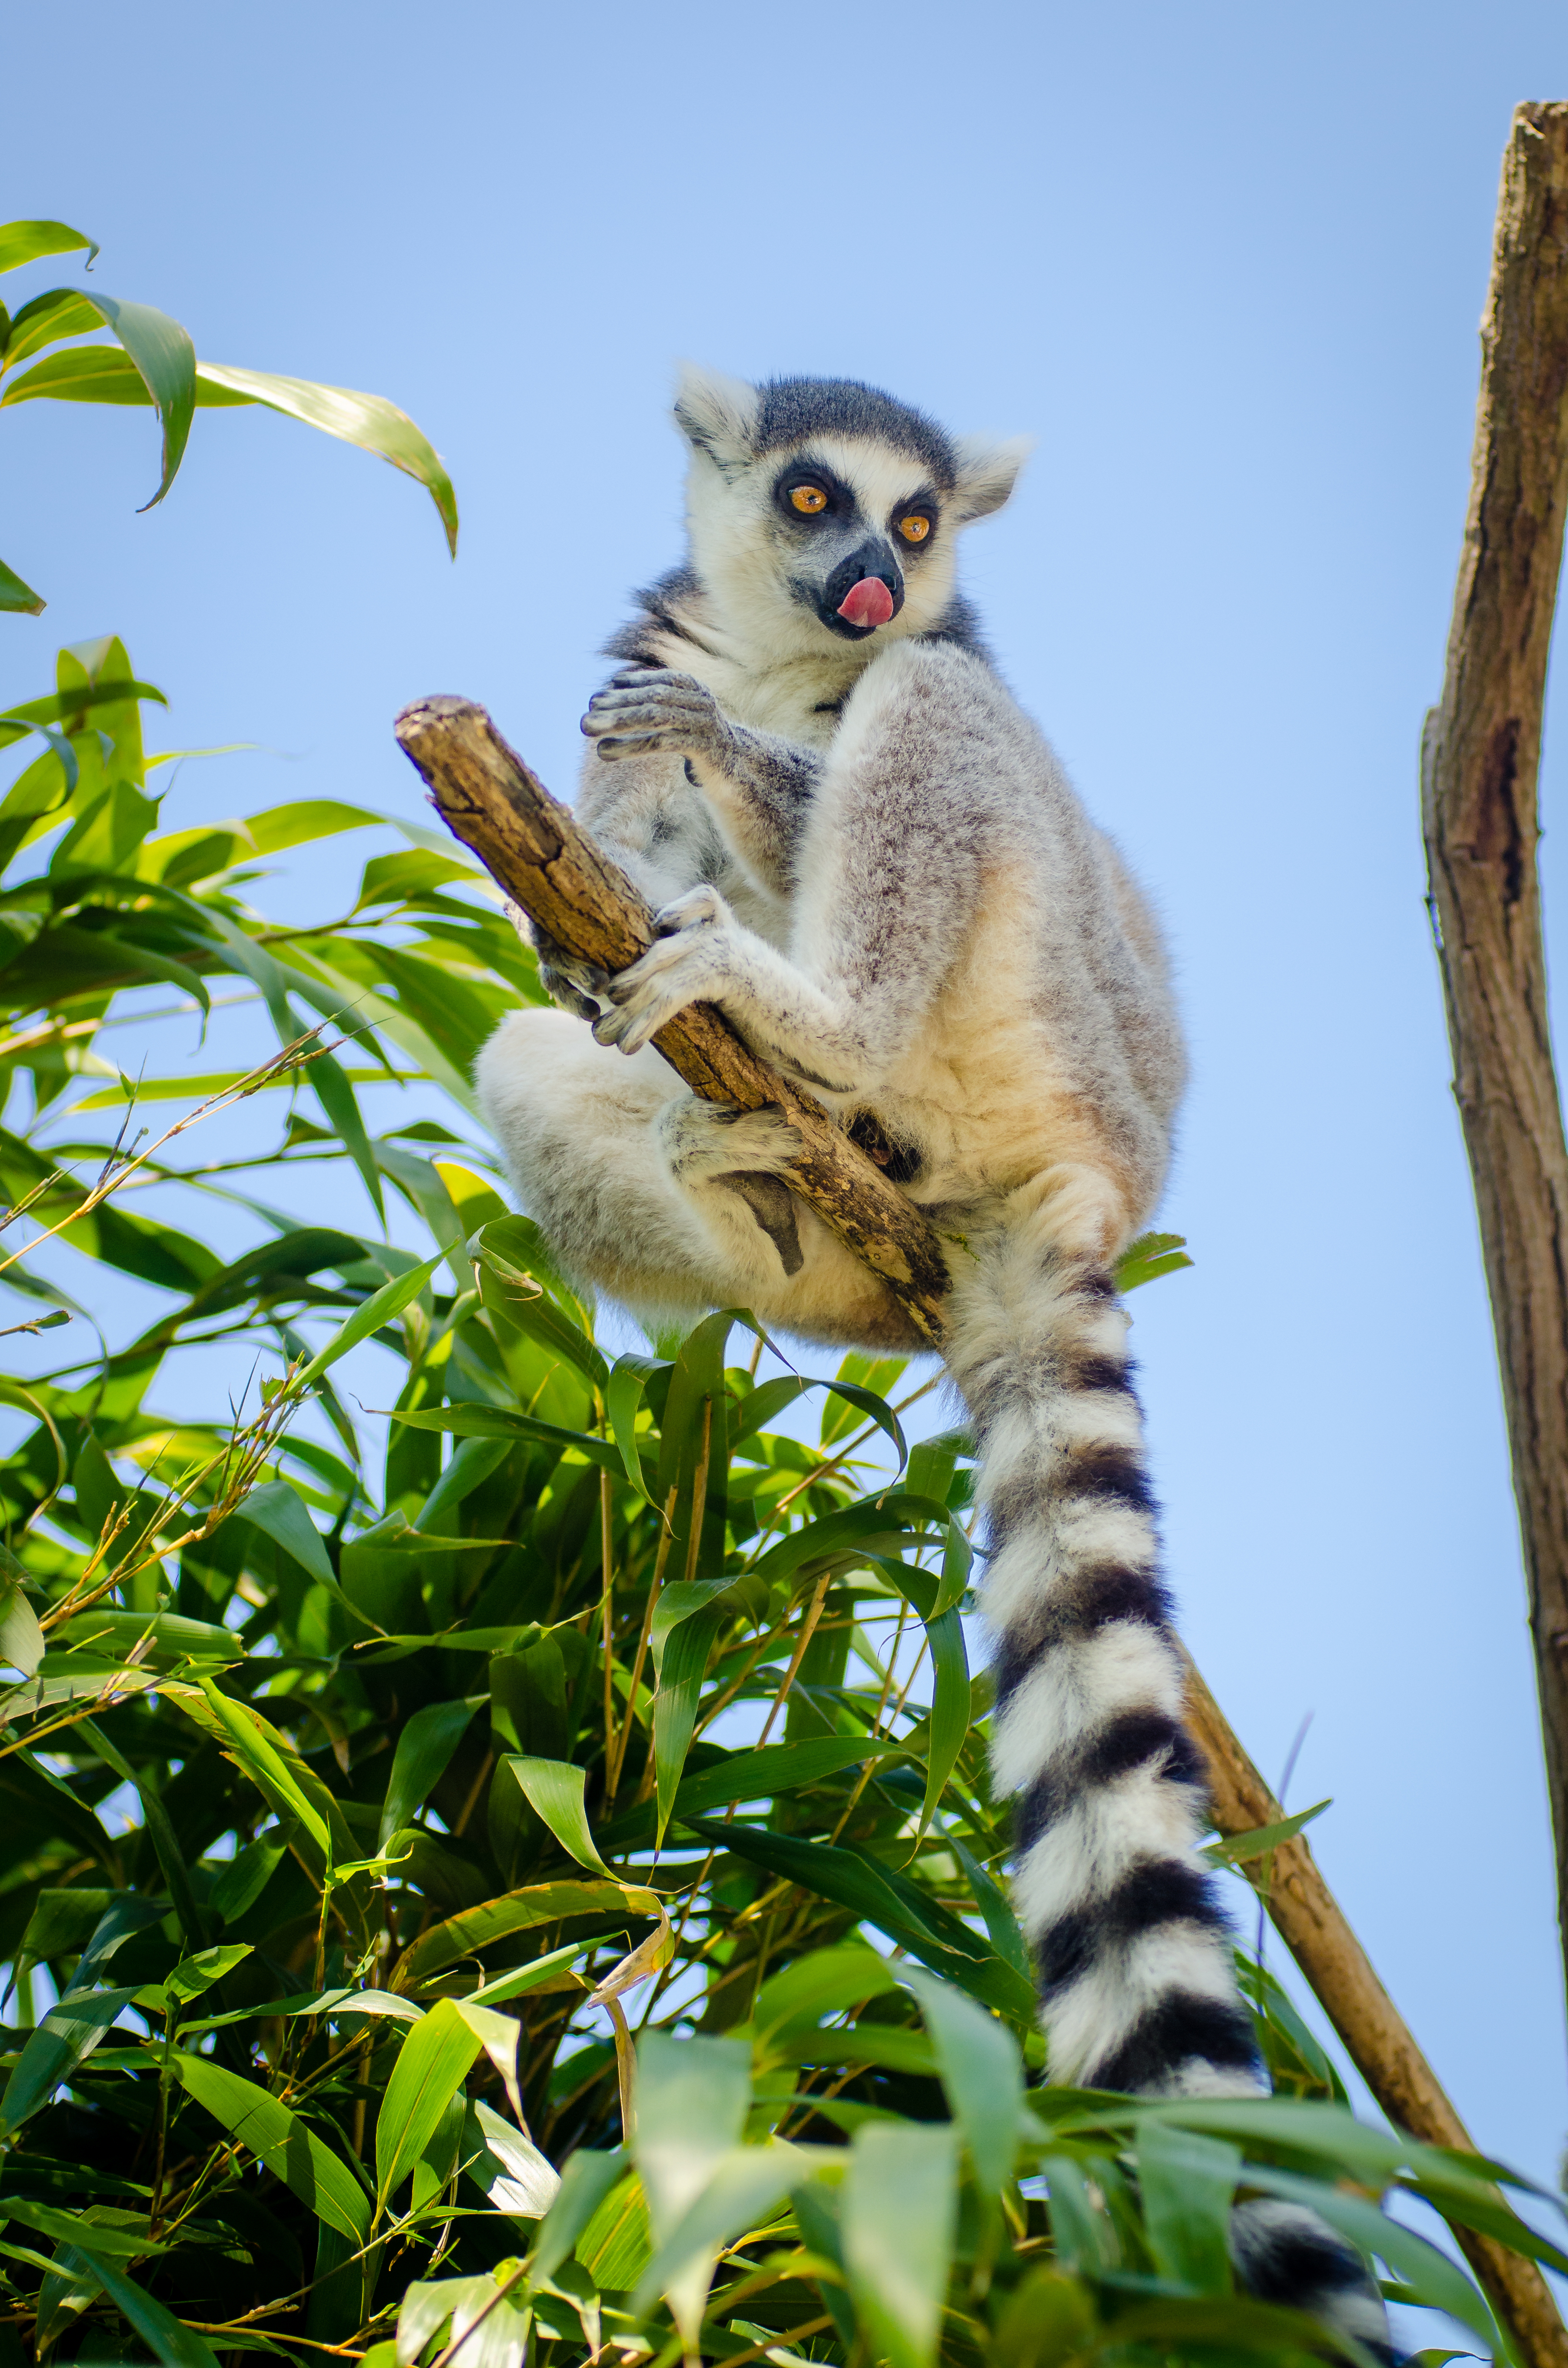
nature, branch, animal, wildlife, zoo, jungle, mammal, fauna, primate, madagascar, vertebrate, lemur, koala, marsupial